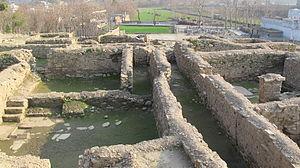
Barikot, l'ancienne Bazira d'Alexandre le Grand, est une ville du district de Swat, dans la province du Khyber Pakhtunkhwa au Pakistan.